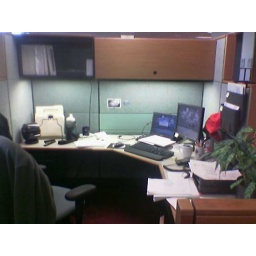
I toil day in and out within these cubicle walls in wall street downtown manhattan.